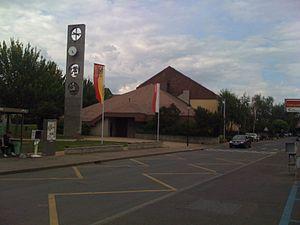
Puplinge est un village et une commune suisse du canton de Genève